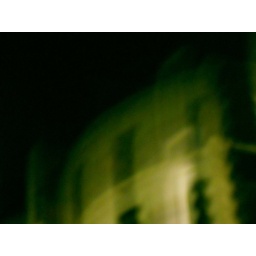
green monster in the dark sky